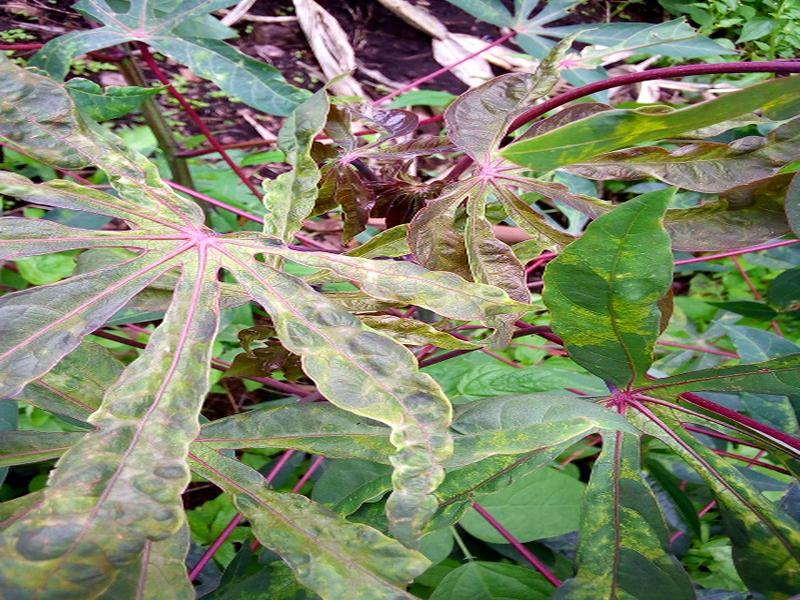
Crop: cassava
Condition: mosaic_disease